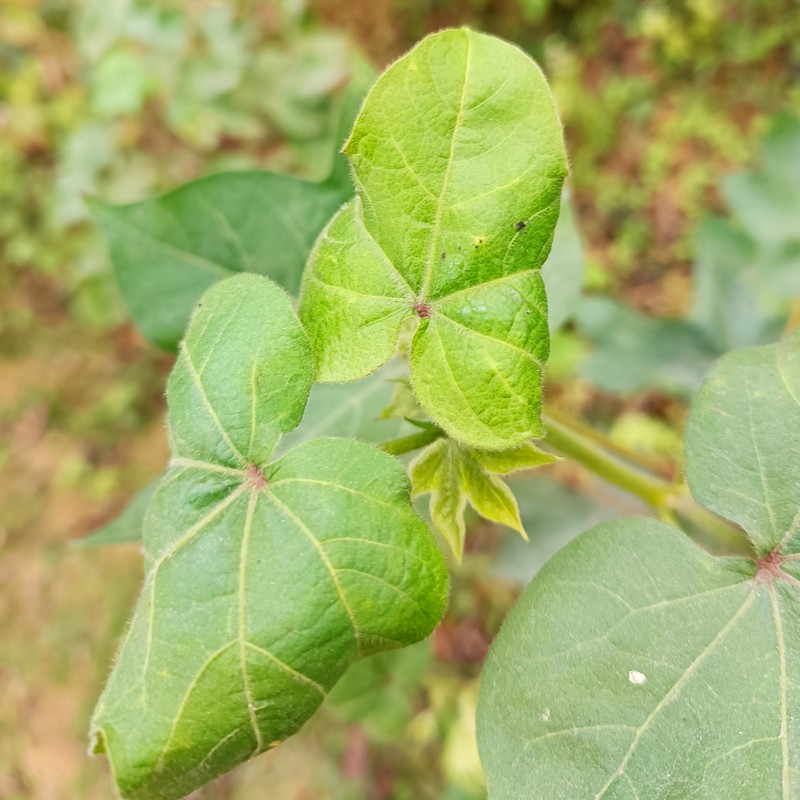
Label: Curl Virus